Robert Dixon-Smith, Baron Dixon-Smith

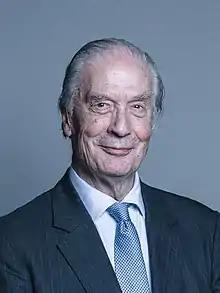
Official 2018 parliamentary portrait

Robert William Dixon-Smith, Baron Dixon-Smith, DL (born 30 September 1934), is a British farmer and Conservative Party politician. Lord Dixon-Smith is a former Shadow Minister at the Department for Communities and Local Government.